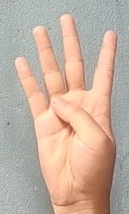
ASL sign: 4